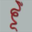
Label: worm